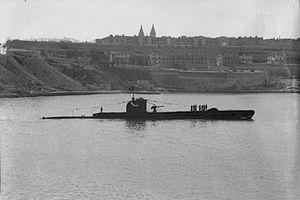
La classe U est une classe de sous-marin commandée par la Royal Navy au chantier naval Vickers-Armstrongs juste avant et au début de la Seconde Guerre mondiale. La classe U est composé de la classe Undine, composé de trois petits sous-marins et de la classe Umpire qui est composé d'un groupe, 12 sous-marins quelque peu modifiés pour améliorer la profondeur d'immersion, qui est commandé avant le début de la guerre et d'un groupe 34 unités complémentaires, commandé entre 1940 et 1941 pour répondre à l'effort de guerre.